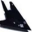
Label: airplane